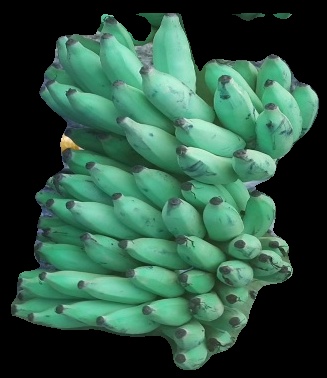
Variety: elakki-bale
Grade: grade2